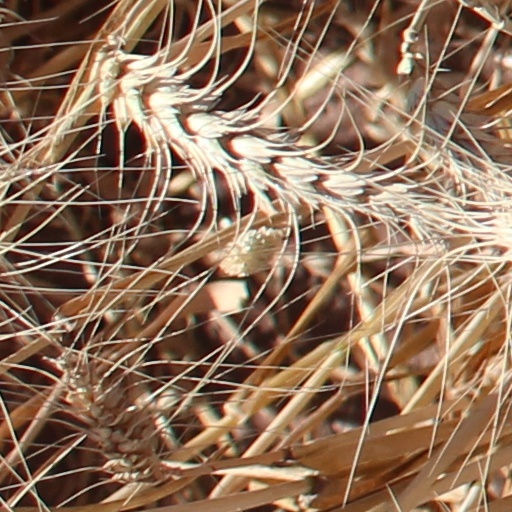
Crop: wheat